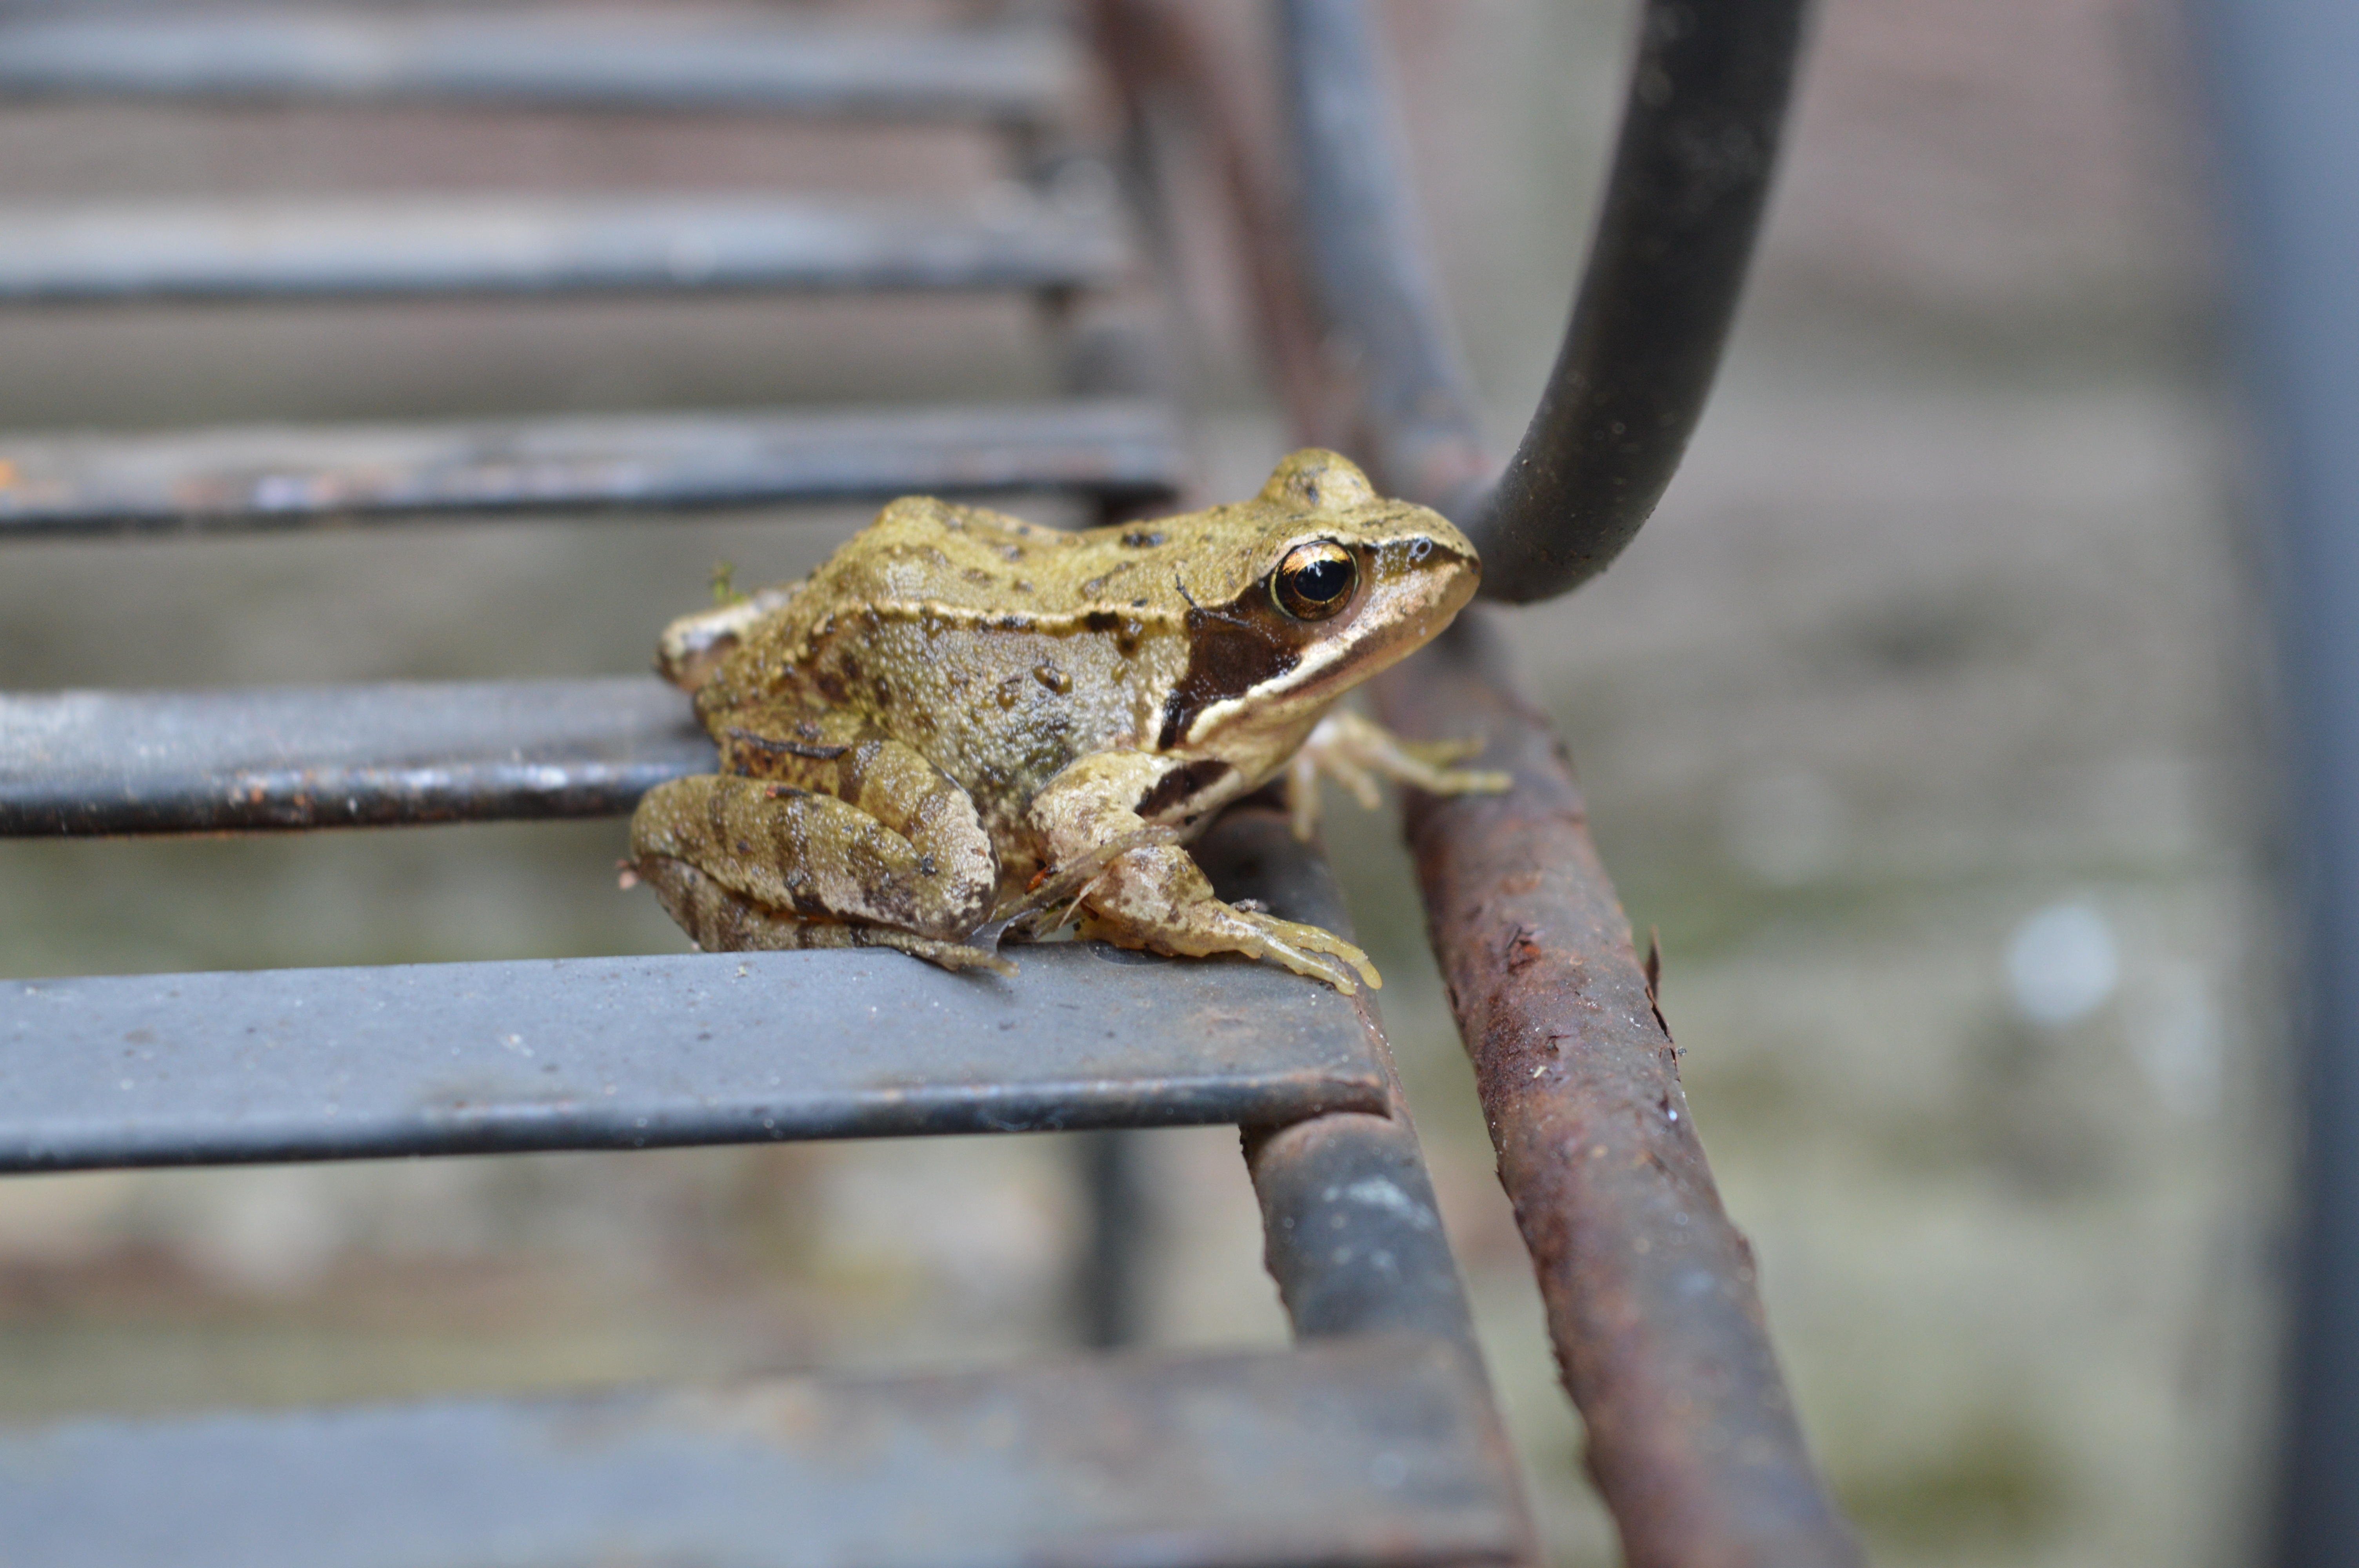
nature, animal, wildlife, frog, reptile, amphibian, fauna, close up, vertebrate, macro photography